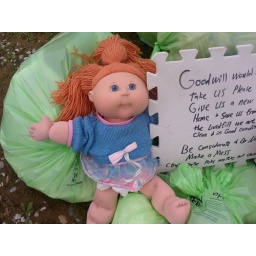
Redhead in a blue dress. Holding up the sign begging a passer by to save her.